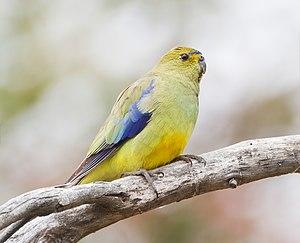
Ceci est une liste des oiseaux endémiques ou quasi-endémiques d'Australie.